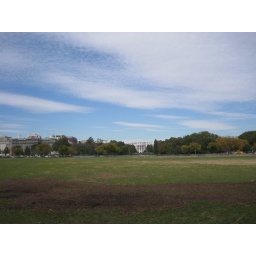
The white house in Washington D.C.